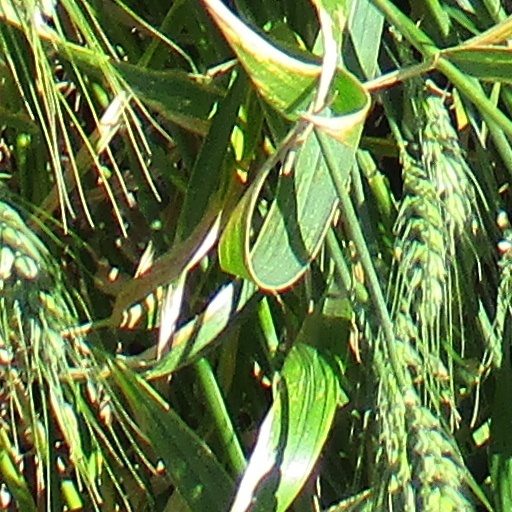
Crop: wheat